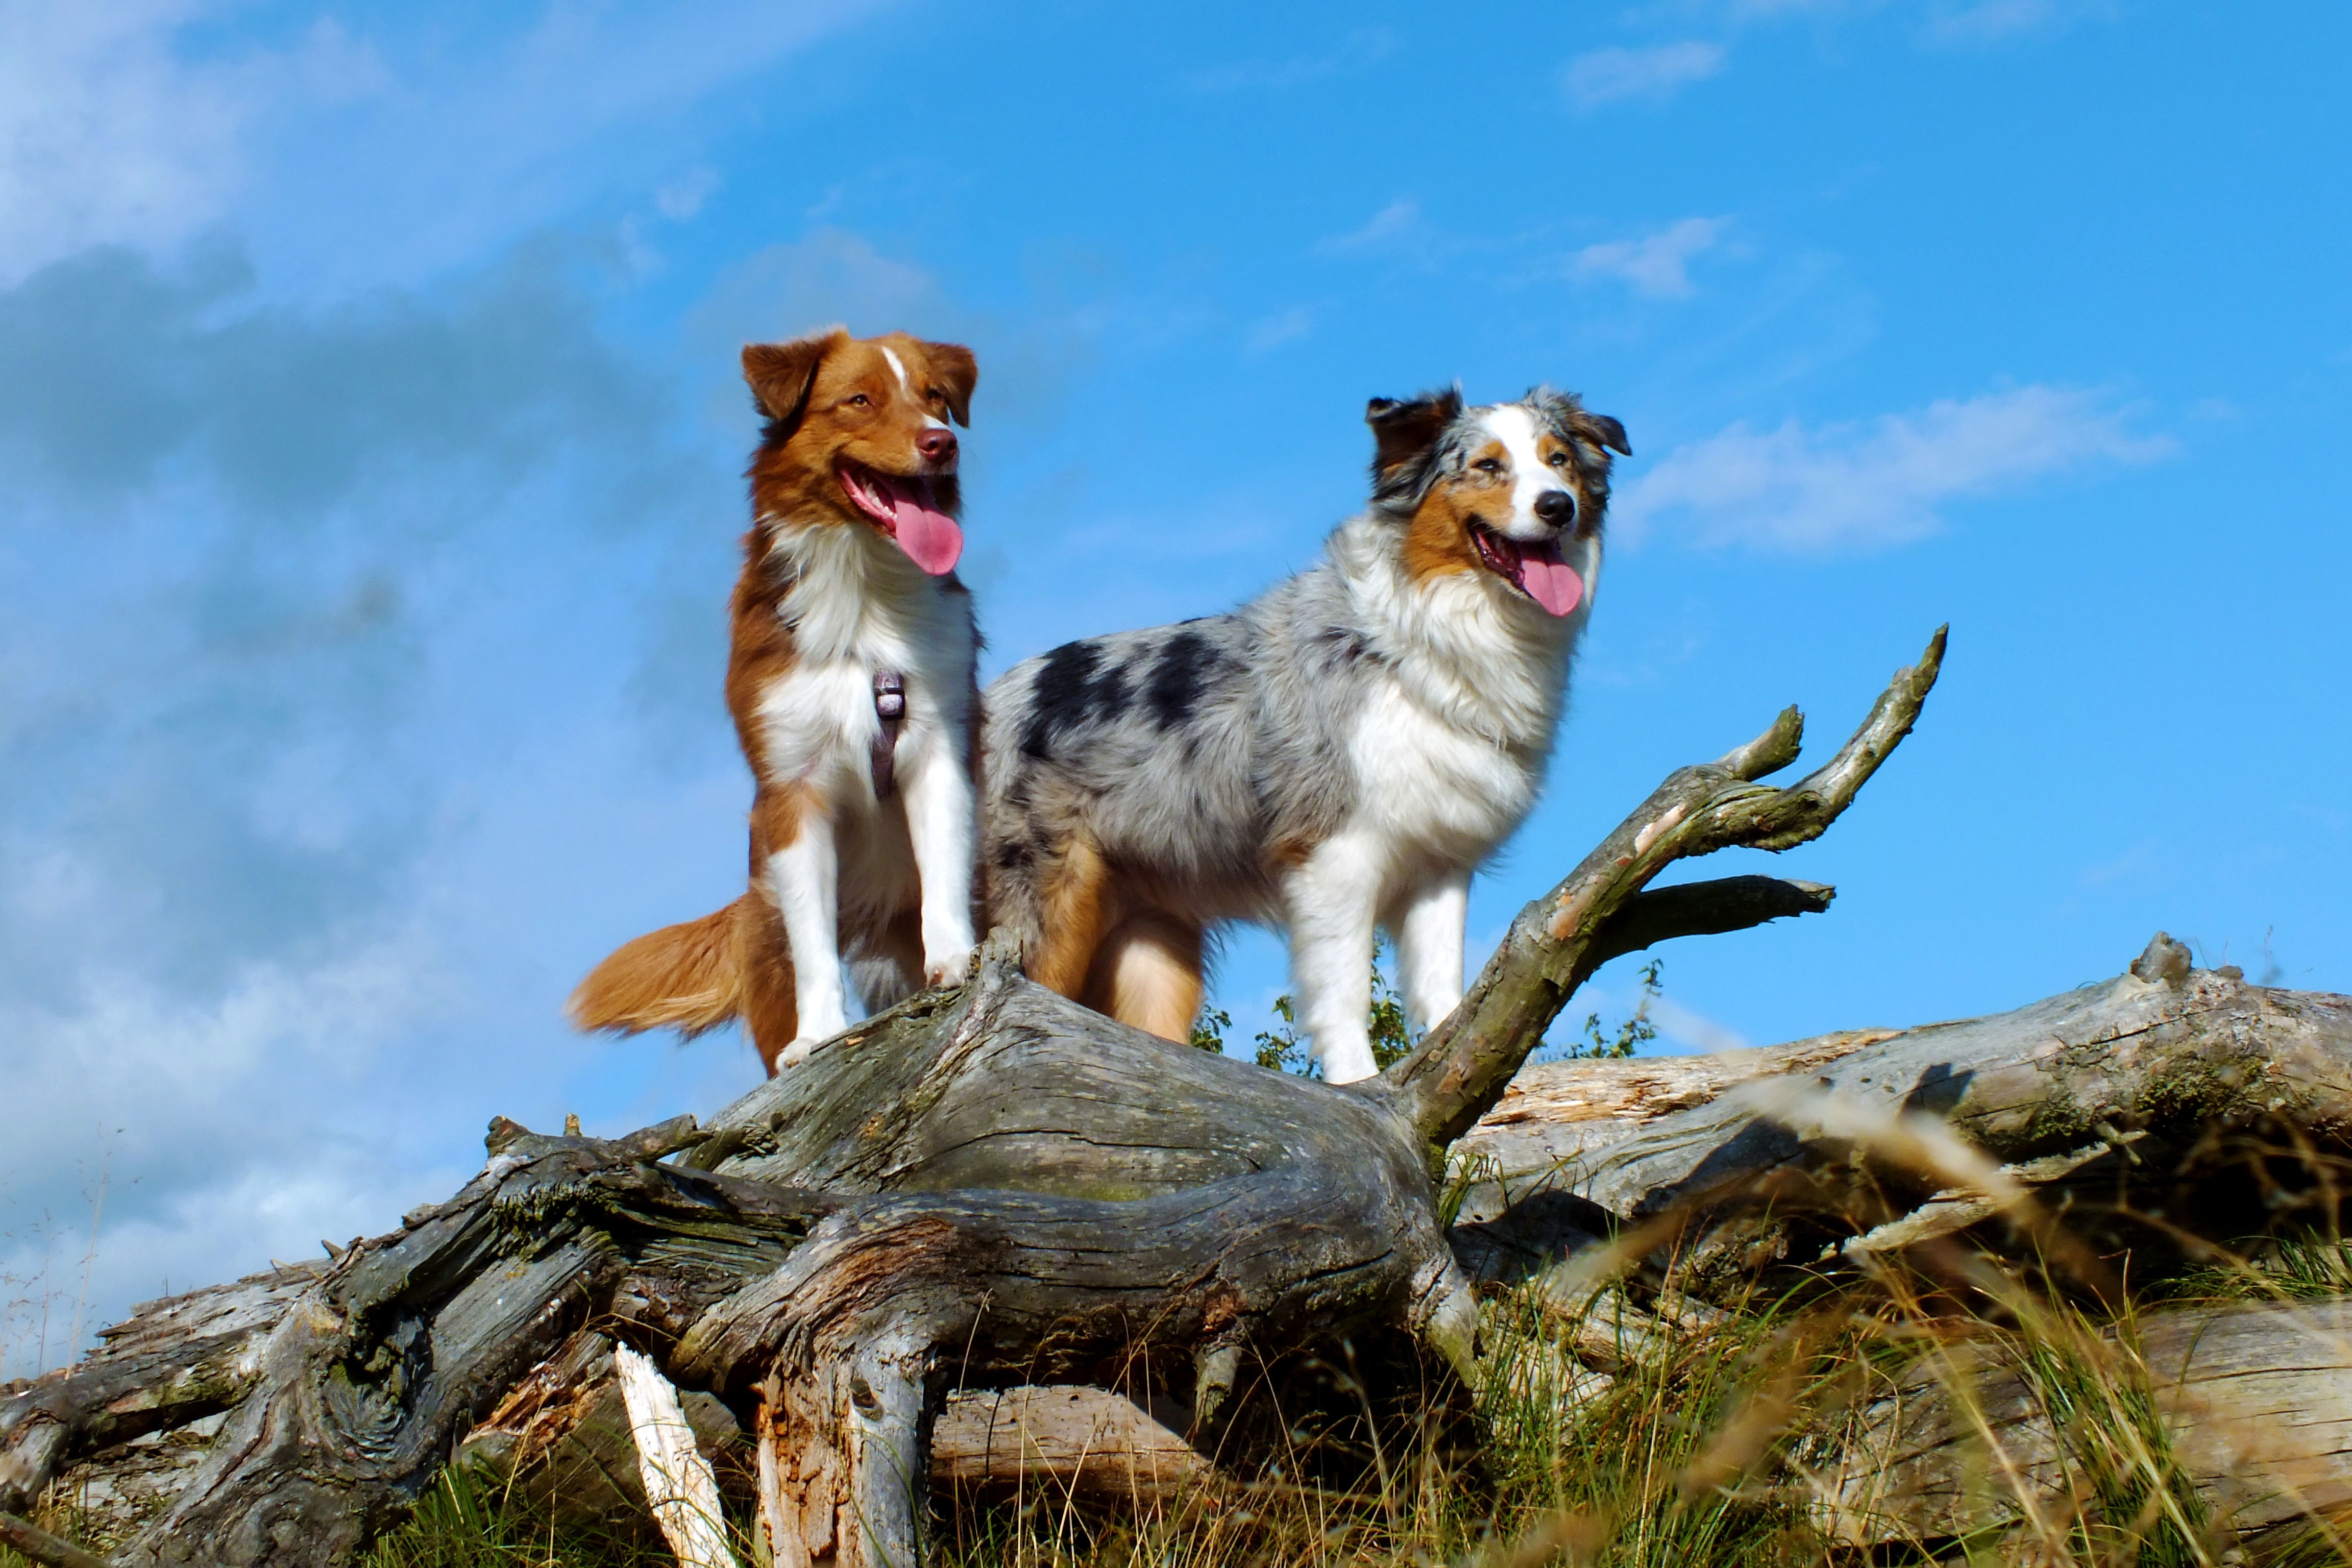
nature, dog, standing, pet, log, mammal, dogs, animal portrait, australian shepherd, dog like mammal